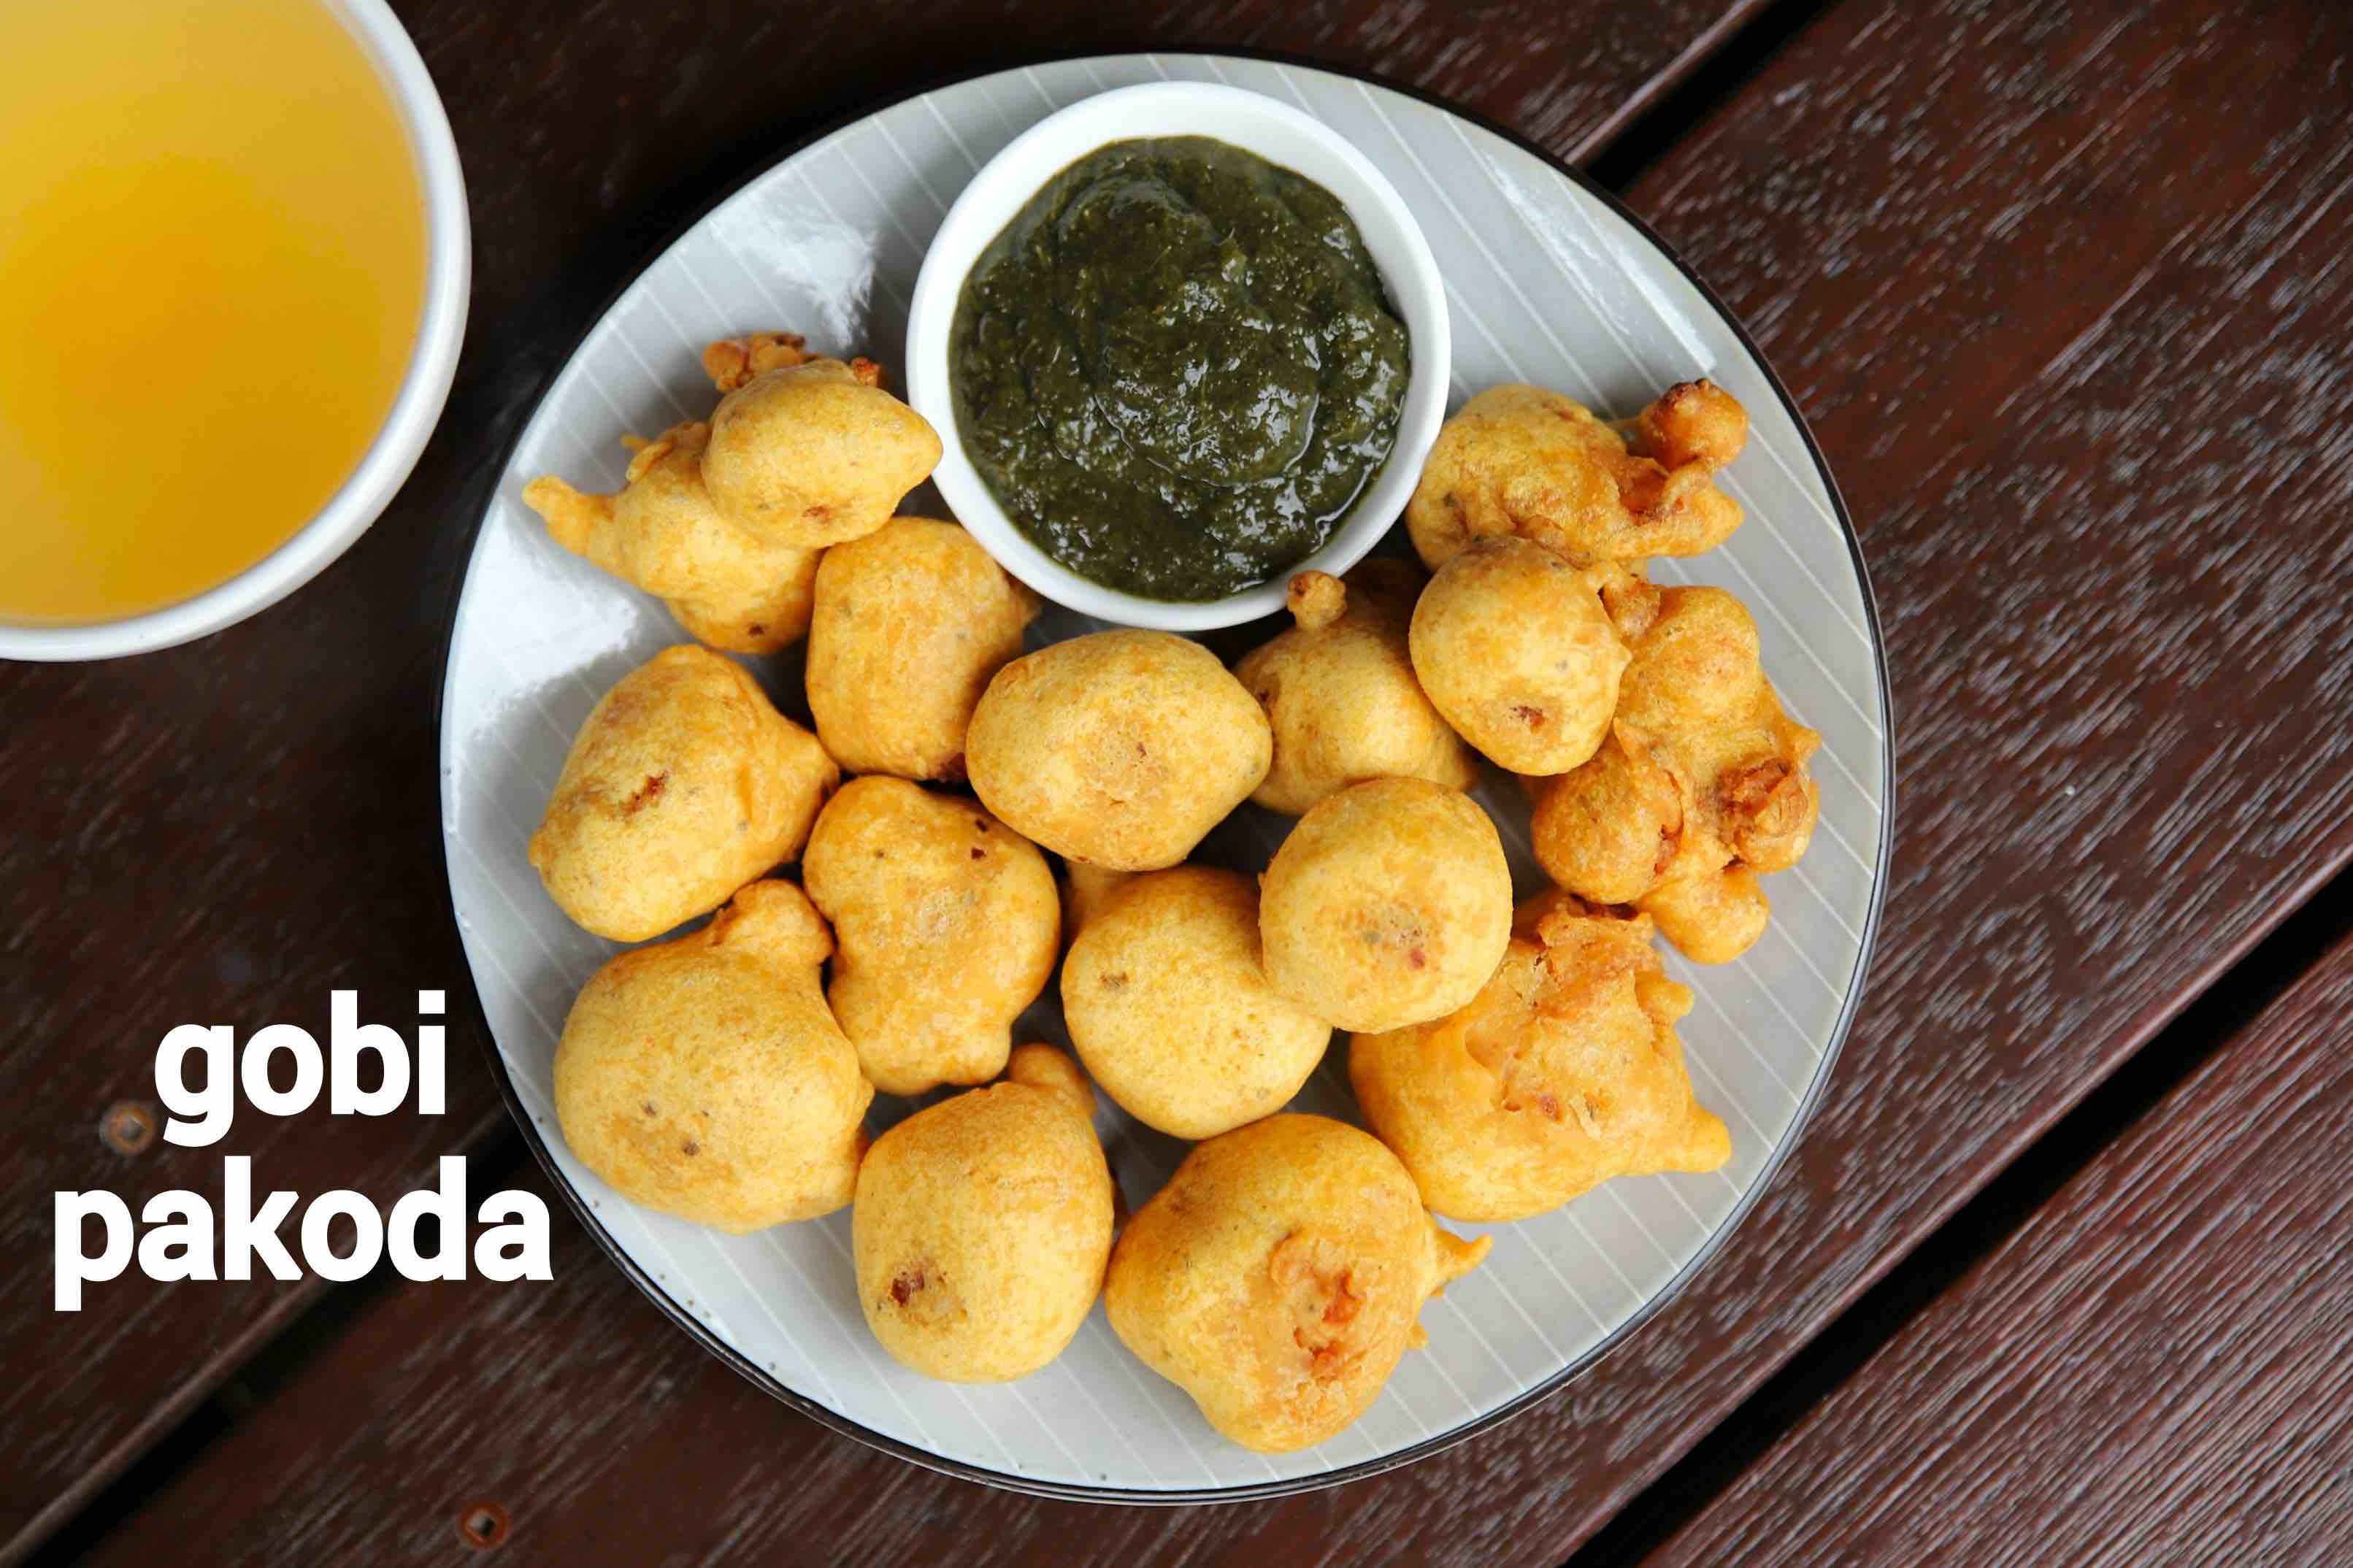
Dish: pakode